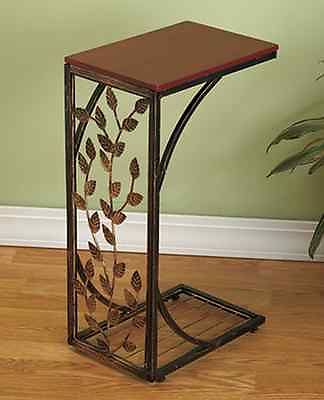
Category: table